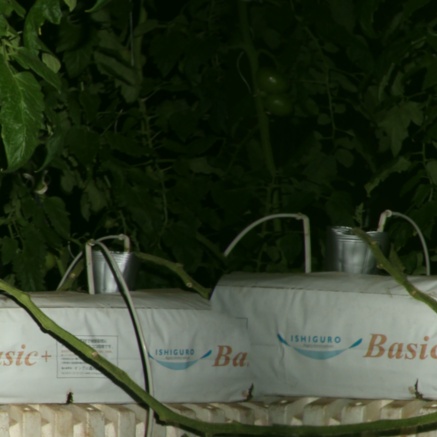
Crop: tomato